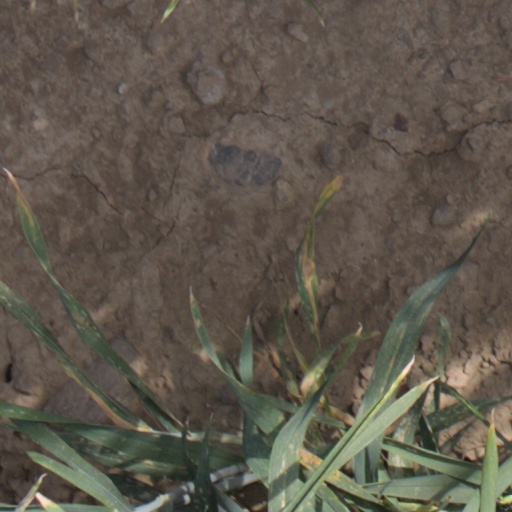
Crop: wheat